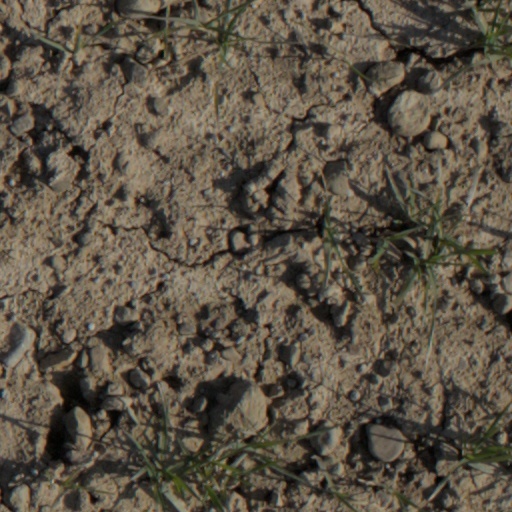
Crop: wheat